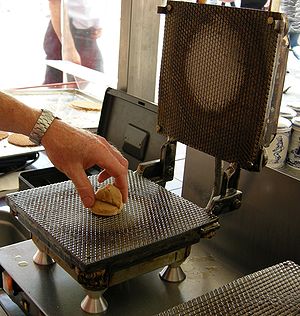
Stroopvaffel
Vaffeljern til stegning af stroopvaffel
En stroopvaffel er en nederlandsk kiks som består af to tynde, hårde, runde, ternede vafler med et lag sødt sirup imellem.